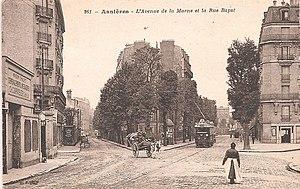
Asnières-sur-Seine. Avenue de la Marne et rue Bapst
L'avenue de la Marne est une voie de communication située à Asnières-sur-Seine.